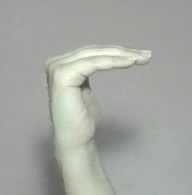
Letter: haa